Nishi-Shinjuku Station

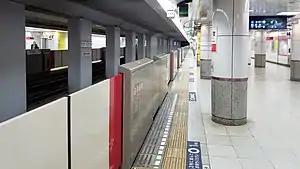
Platform of Nishi-shinjuku station

is a Tokyo Metro railway station in Shinjuku, Tokyo, Japan.